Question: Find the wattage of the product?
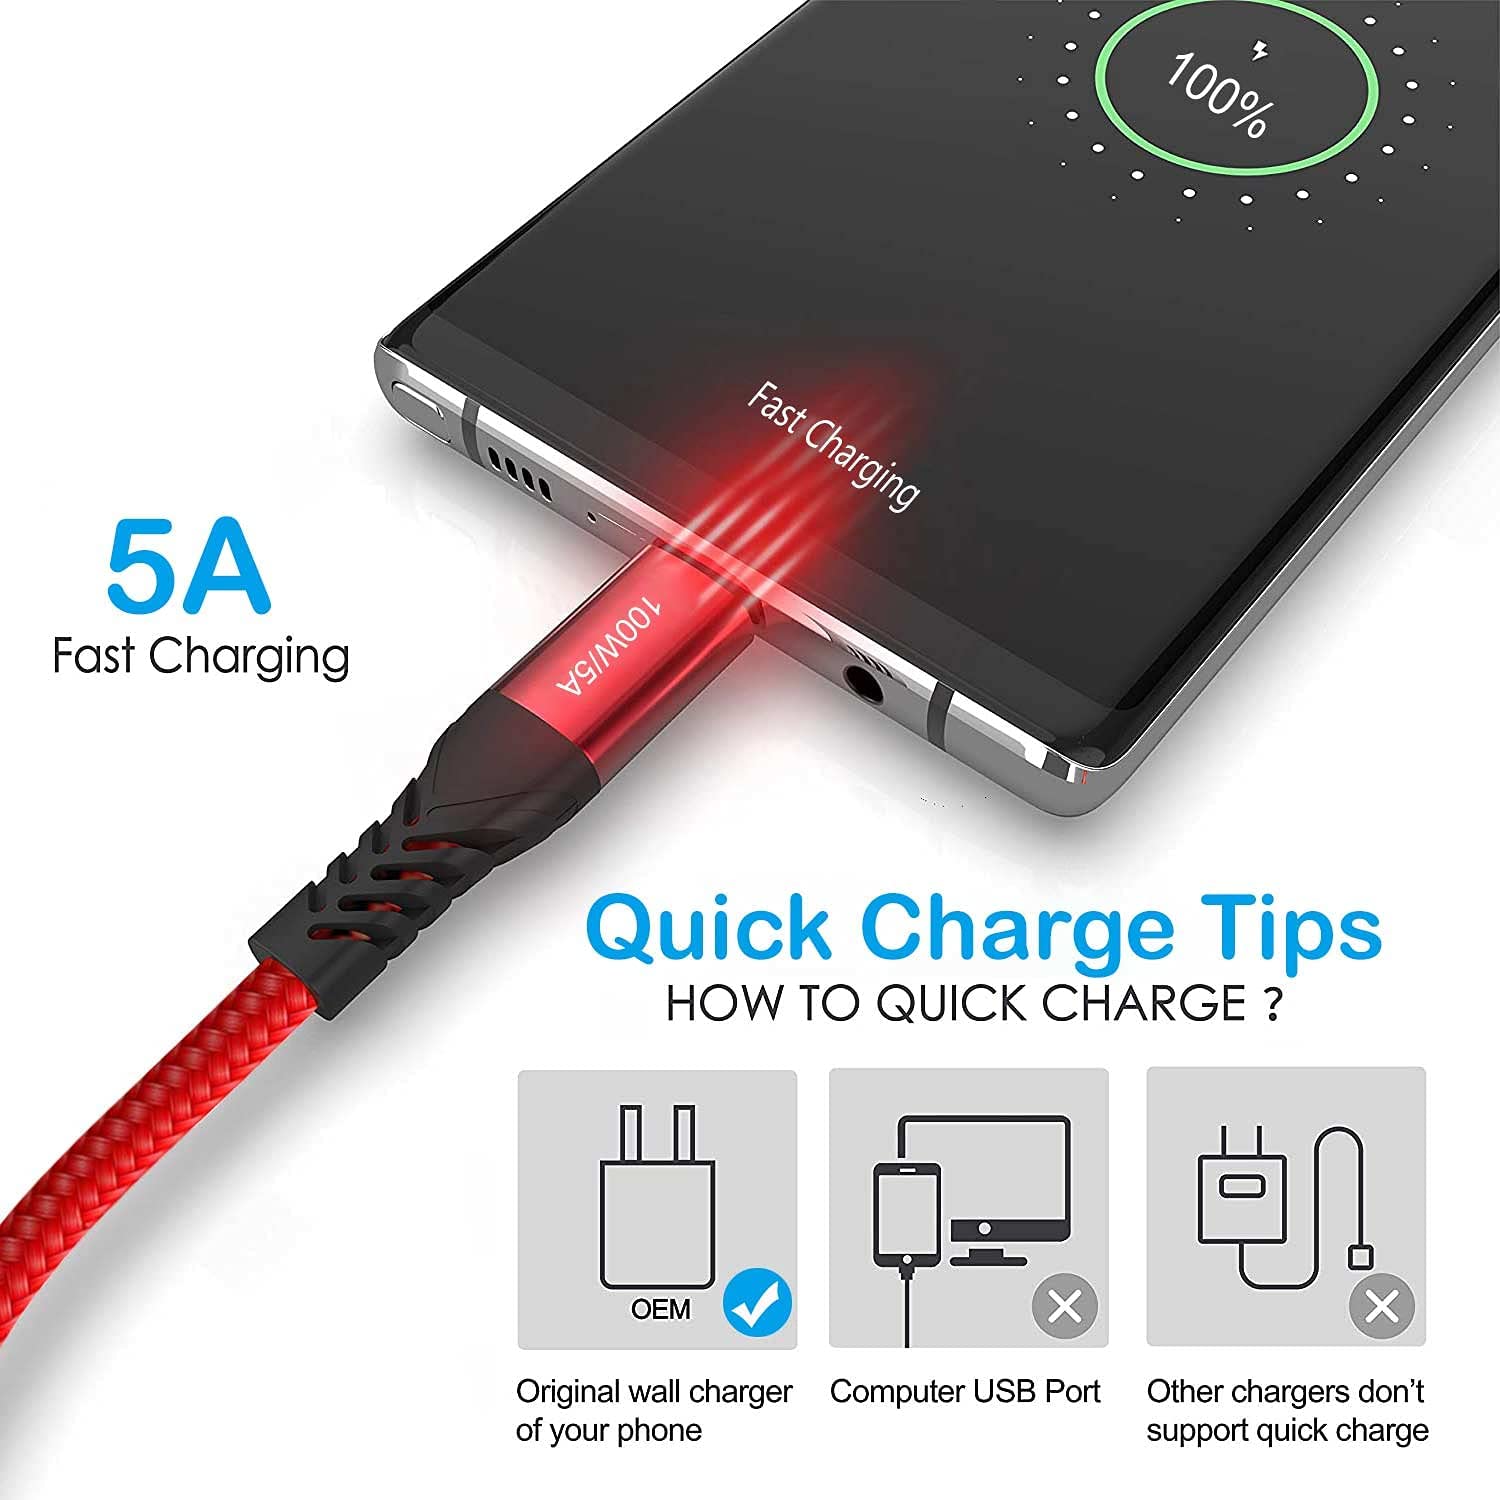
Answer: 100.0 watt